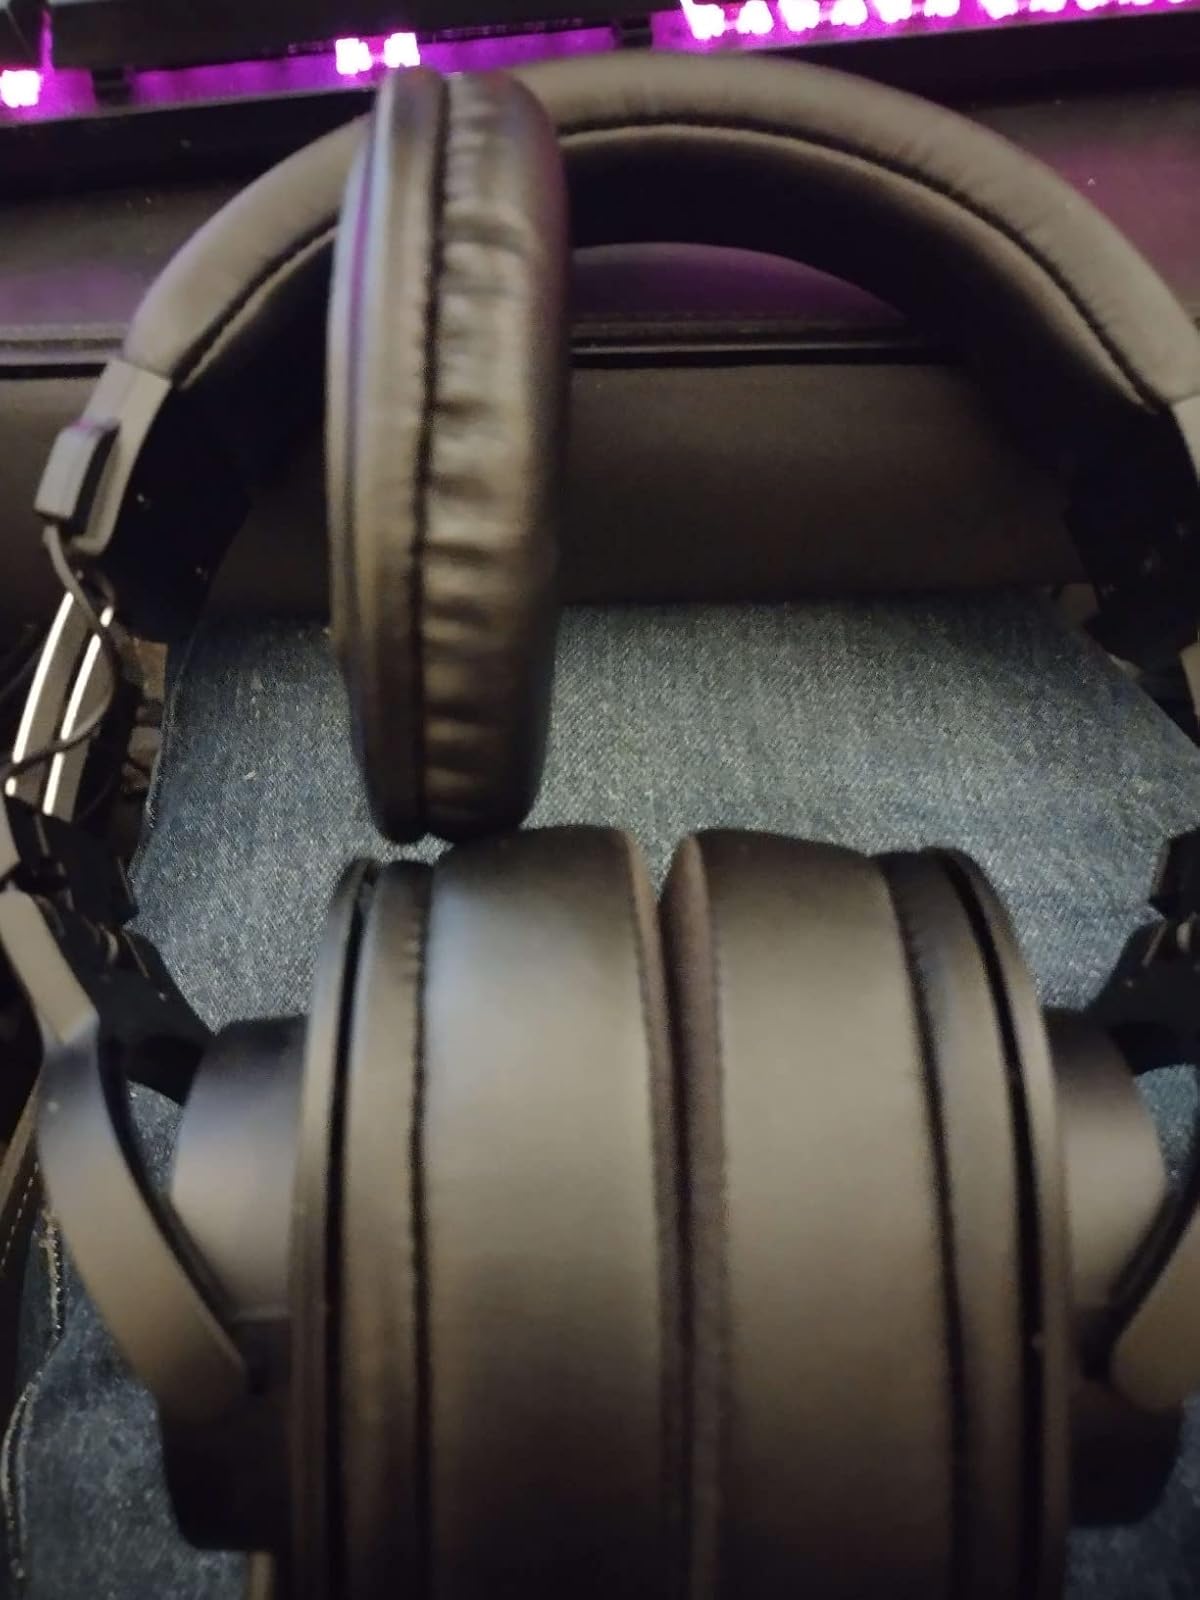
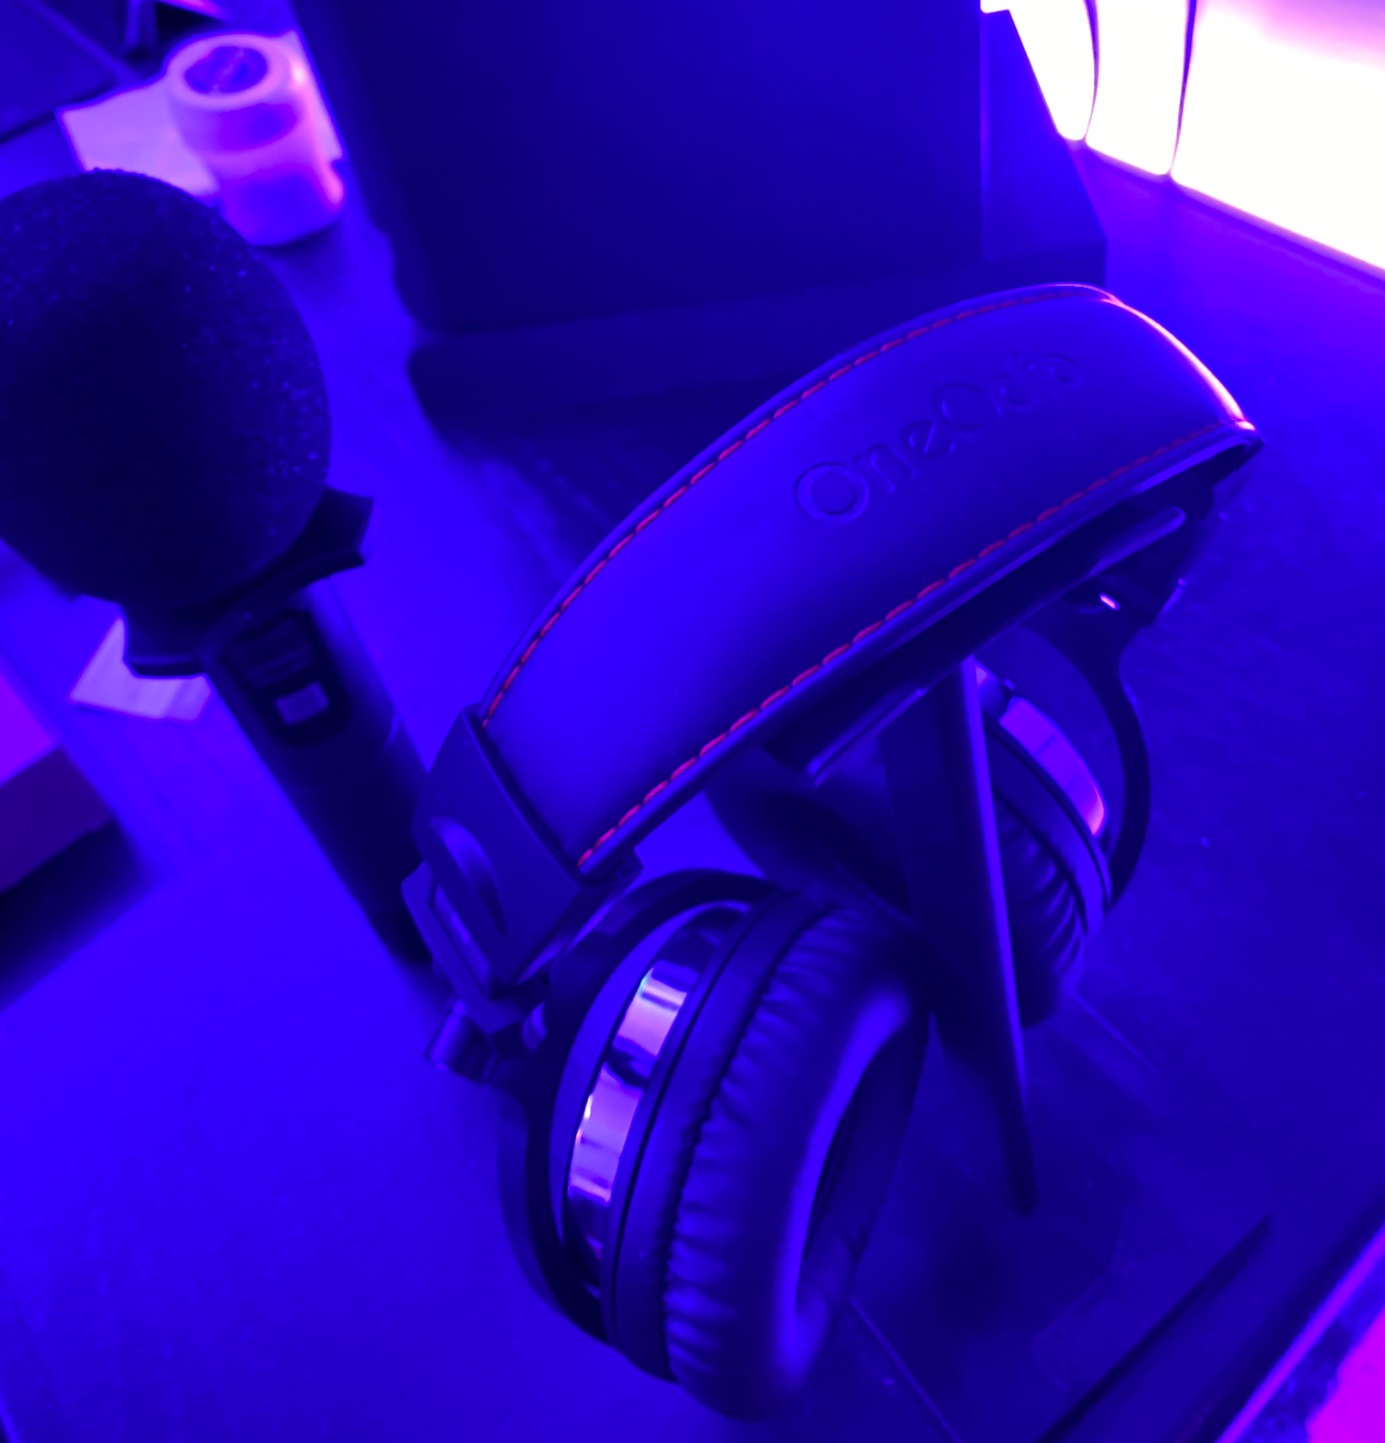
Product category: headphones
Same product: no